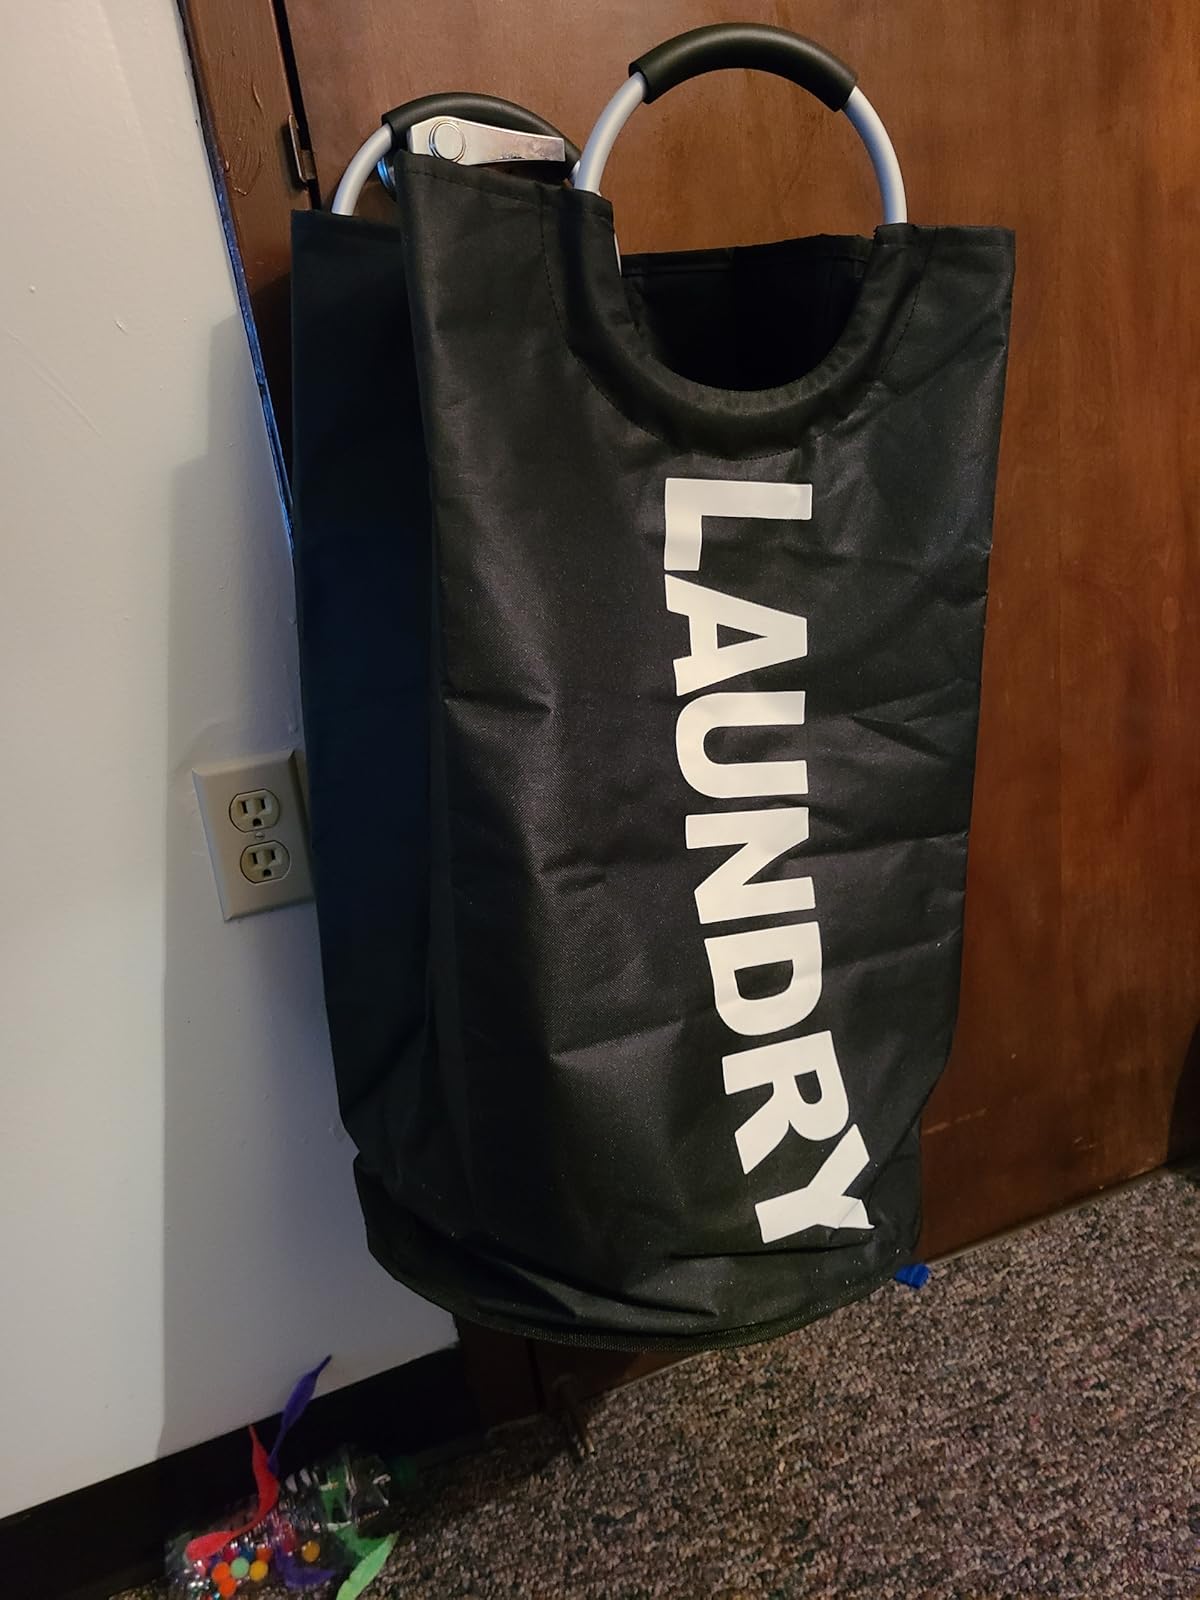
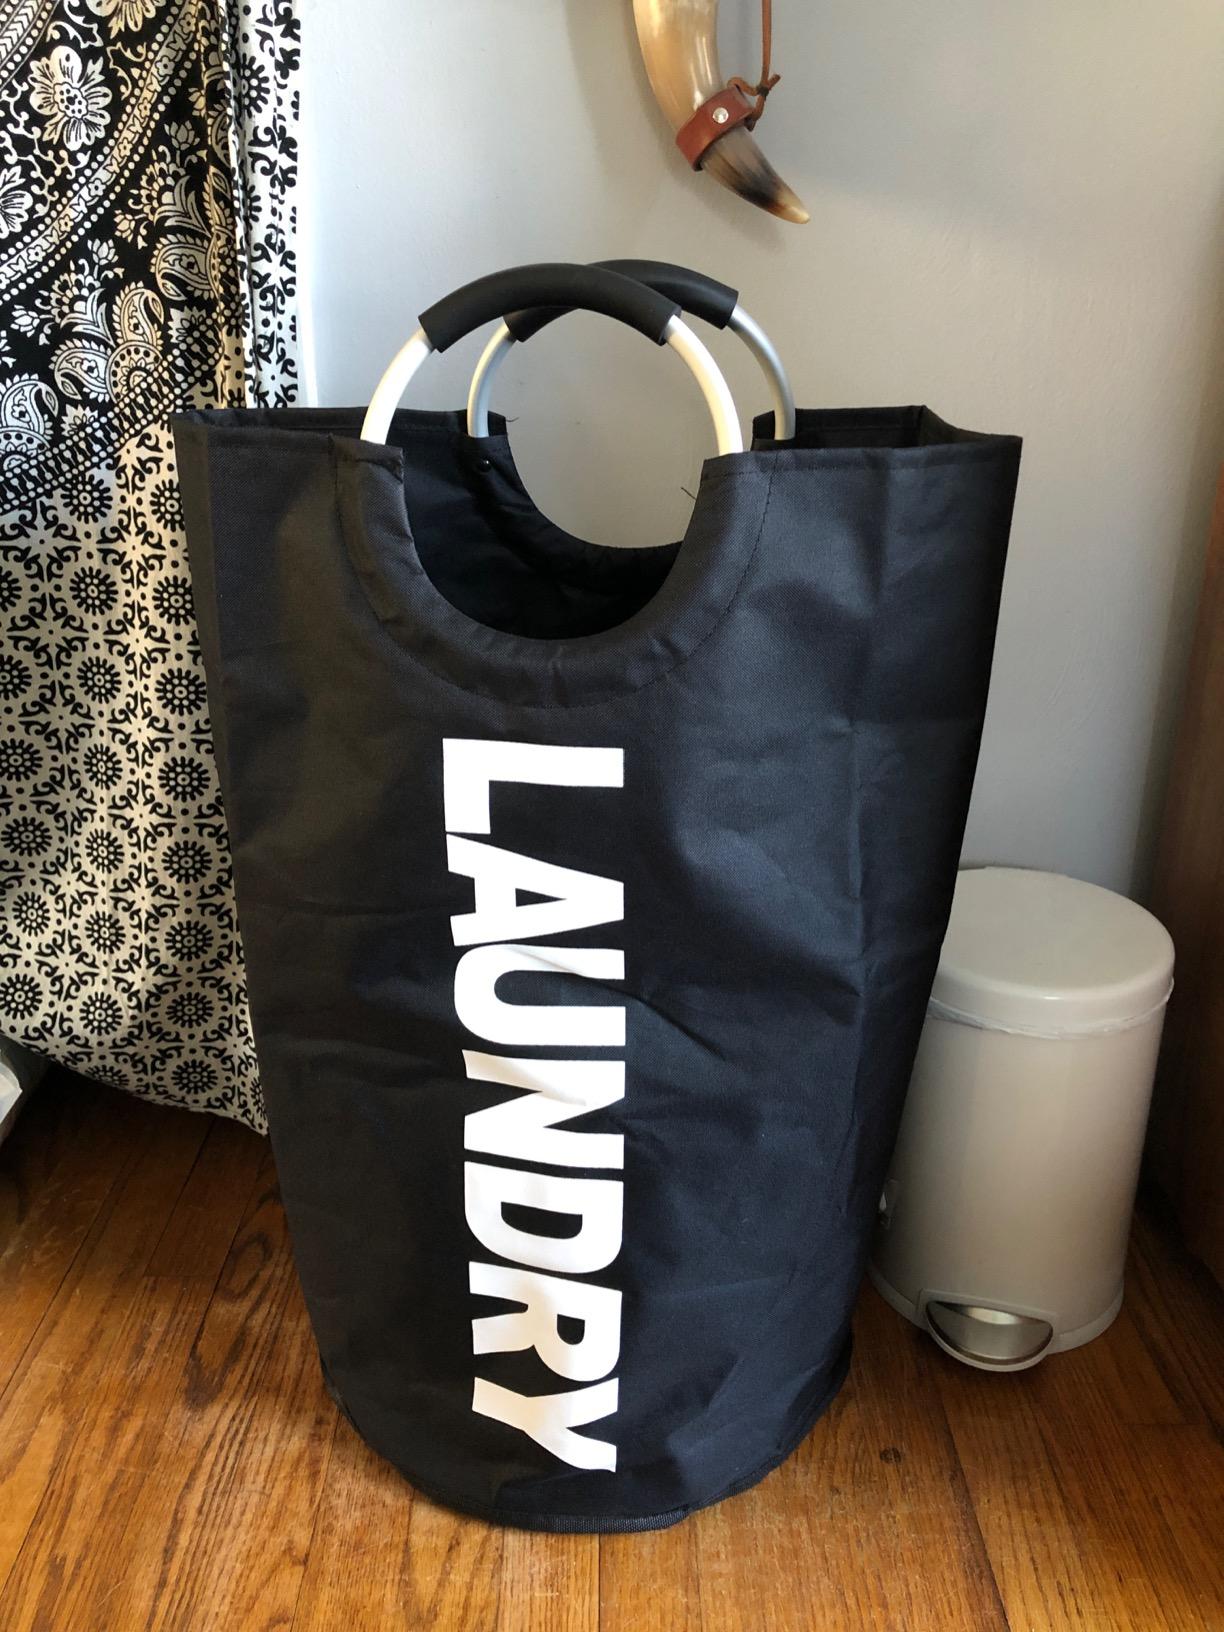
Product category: items_hamper
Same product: yes